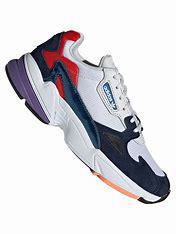
Brand: Adidas
Model: Falcon